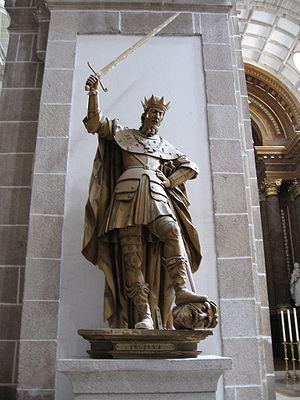
Statue de Fruela Ier au monastère de Samos en Galice Español: Estatua de Fruela I en el Monasterio de San Julián de Samos en Galicia